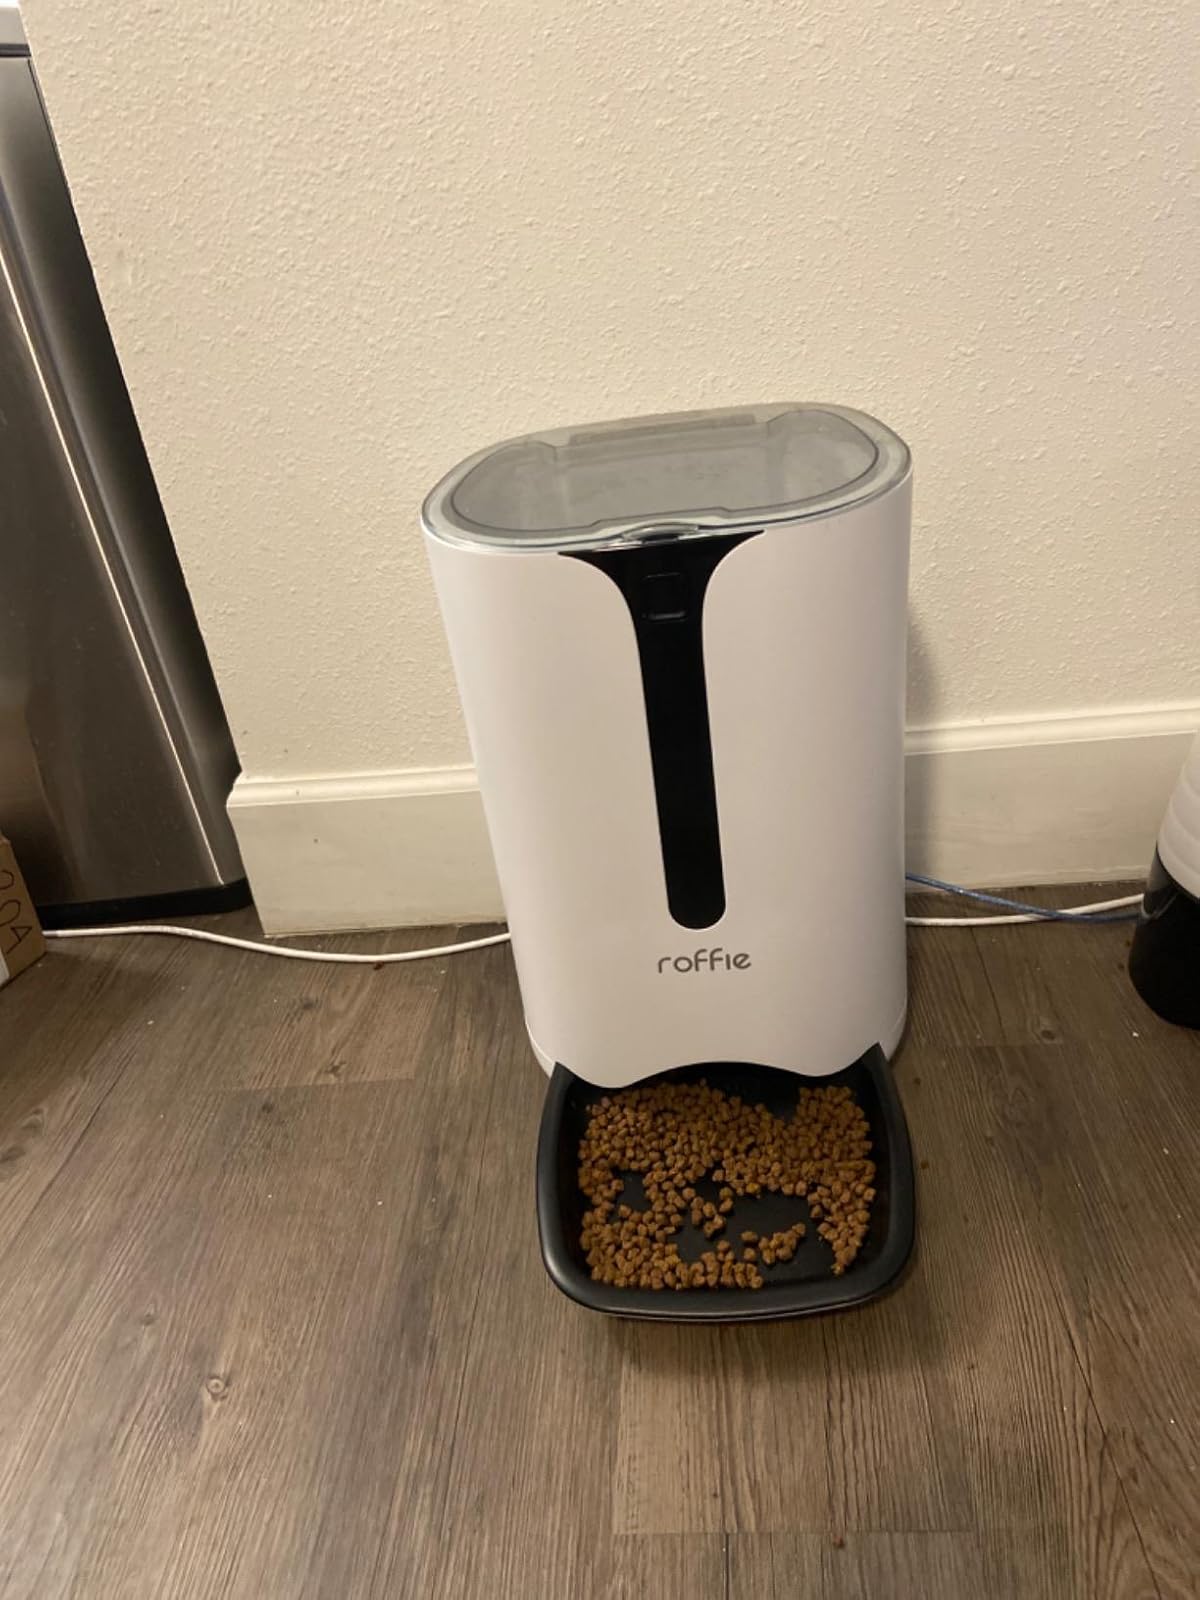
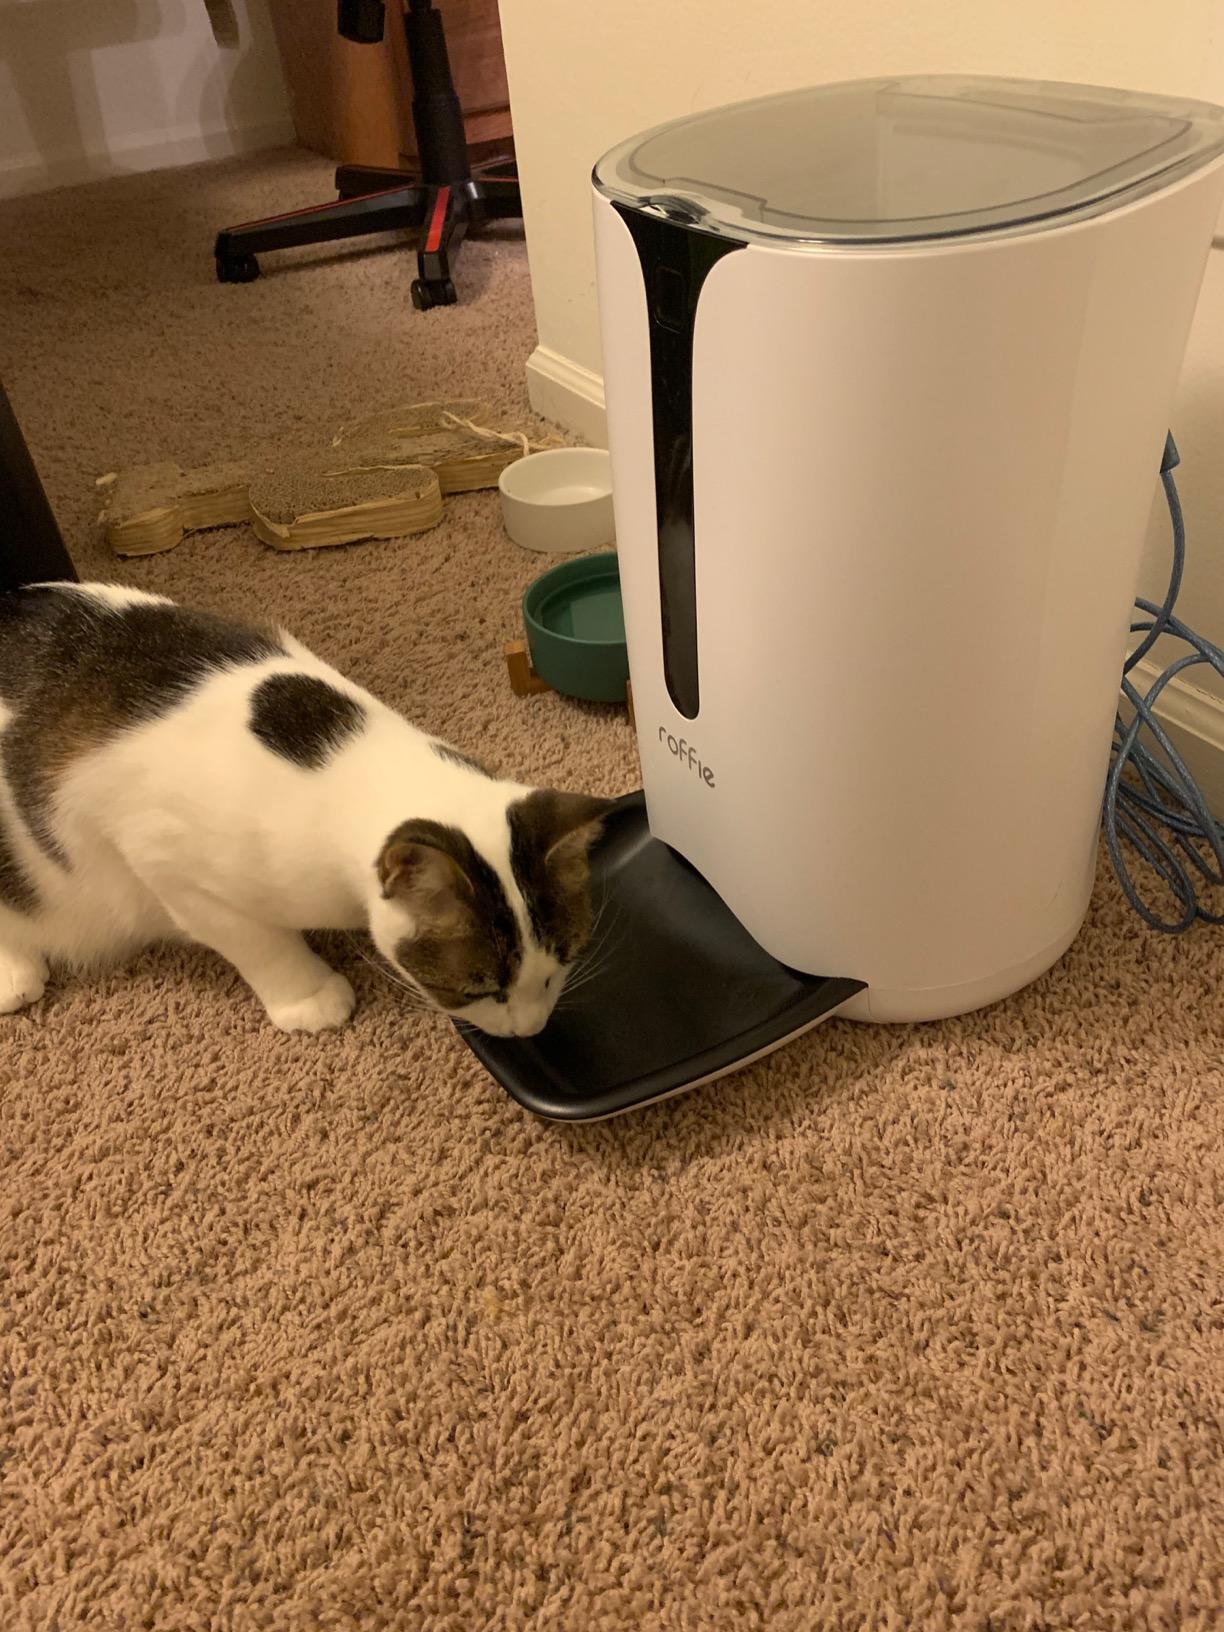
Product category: items_feeder
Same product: yes